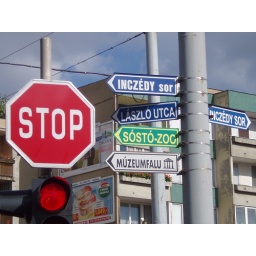
Sorry, couldn't resist. Some road signs in Romanian...and English.